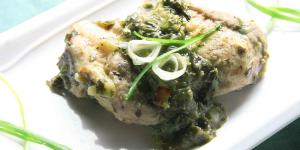
cazon en salsa verde